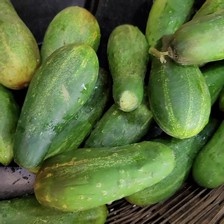
Label: cucumber